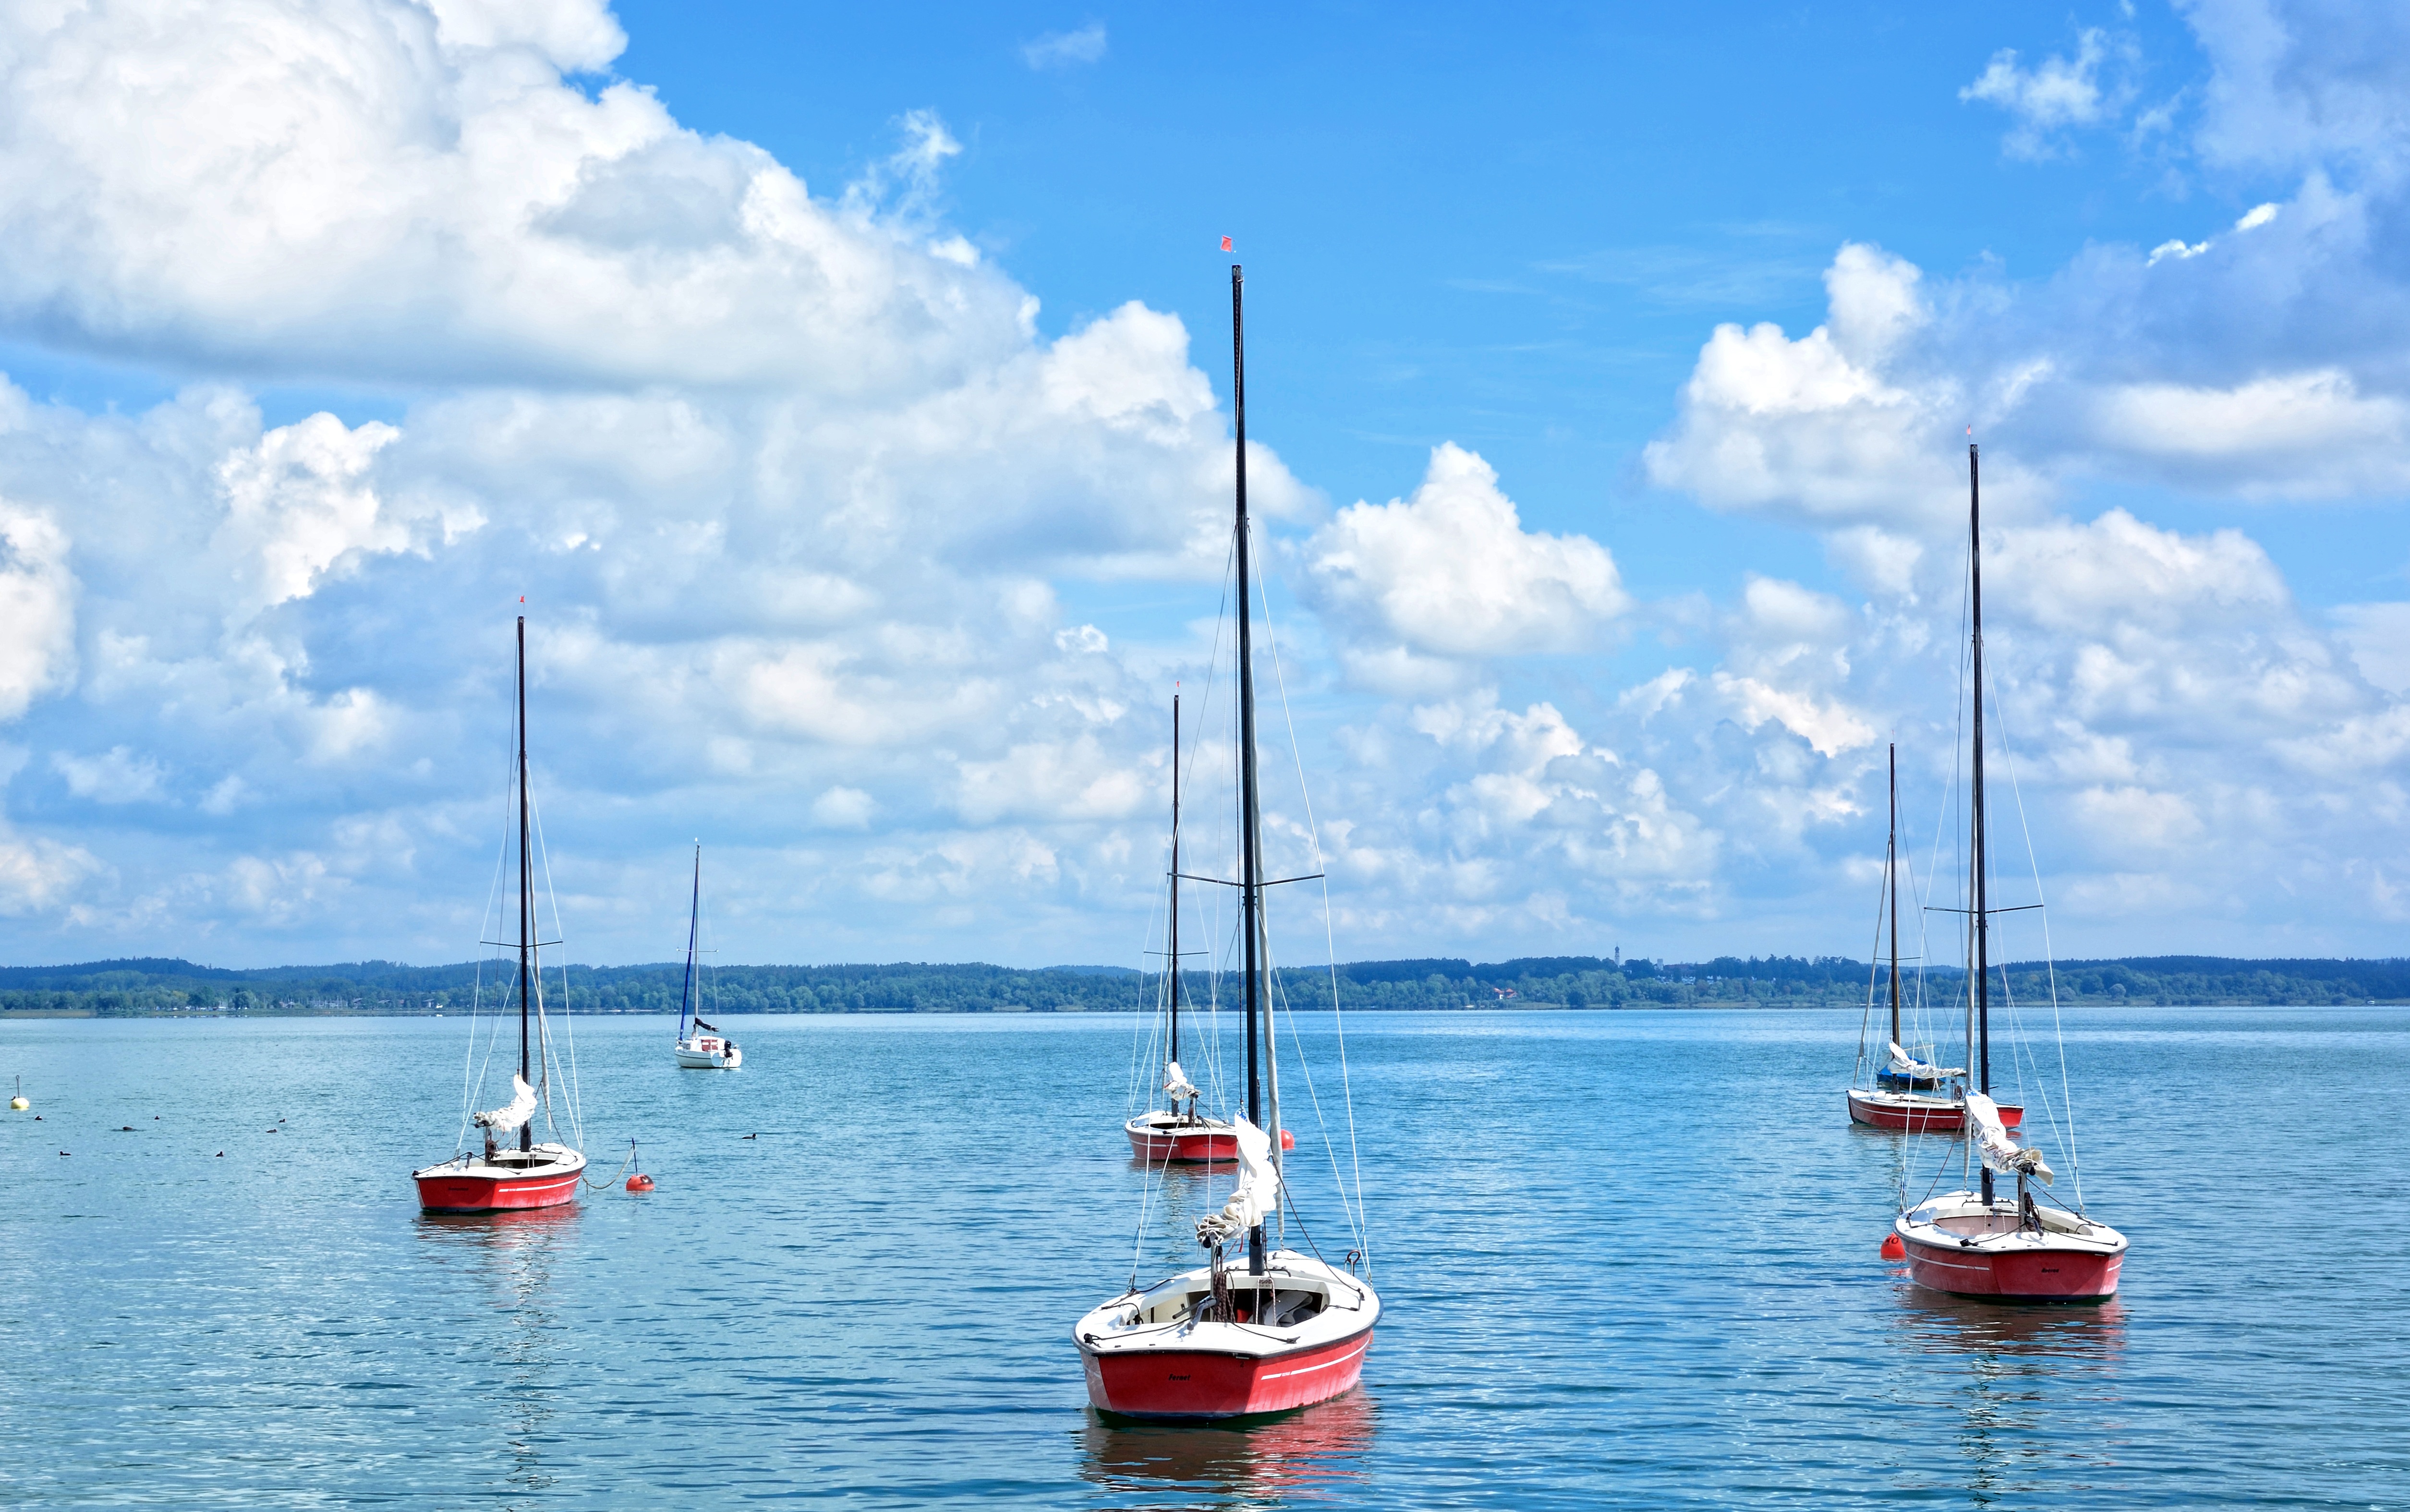
landscape, sea, coast, water, nature, sky, boat, lake, vehicle, mast, sailing, peaceful, bay, harbor, blue, marina, rest, port, leisure, sailboat, clouds, boats, sail, anchor, still, sailing vessel, quiet, maritime, anchorage, masts, watercraft, idyll, relaxed, recovery, sailing boats, concerns, upper bavaria, chiemsee, boat masts